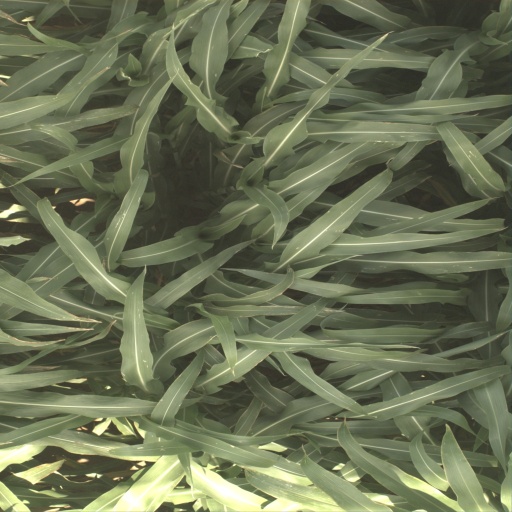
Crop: sorghum